Noel Jones (rugby league)

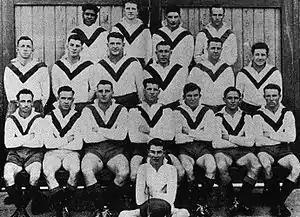
Jones (middle, 3rd from right) in St George's 1946 side

Noel Ernest Jones (1919–1986) was an Australian World War II veteran and premiership winning rugby league footballer who played in the 1940s.